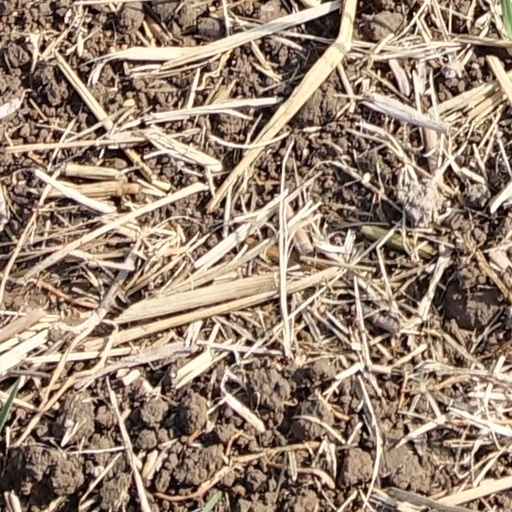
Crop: wheat